Lydia Loveless

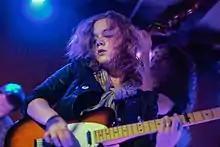
Loveless at DC9 (Washington DC) September 2014

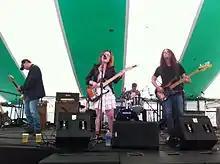
Lydia Loveless performing at SXSW 2014

In 2004, Loveless, their father, and their sisters made up part of a four-member new wave pop band called Carson Drew, named after the father in the Nancy Drew books. Loveless played bass. The band broke up in 2007.